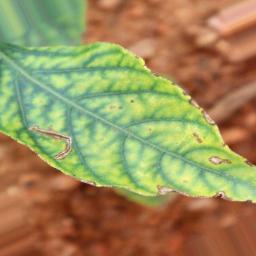
Label: nutritional